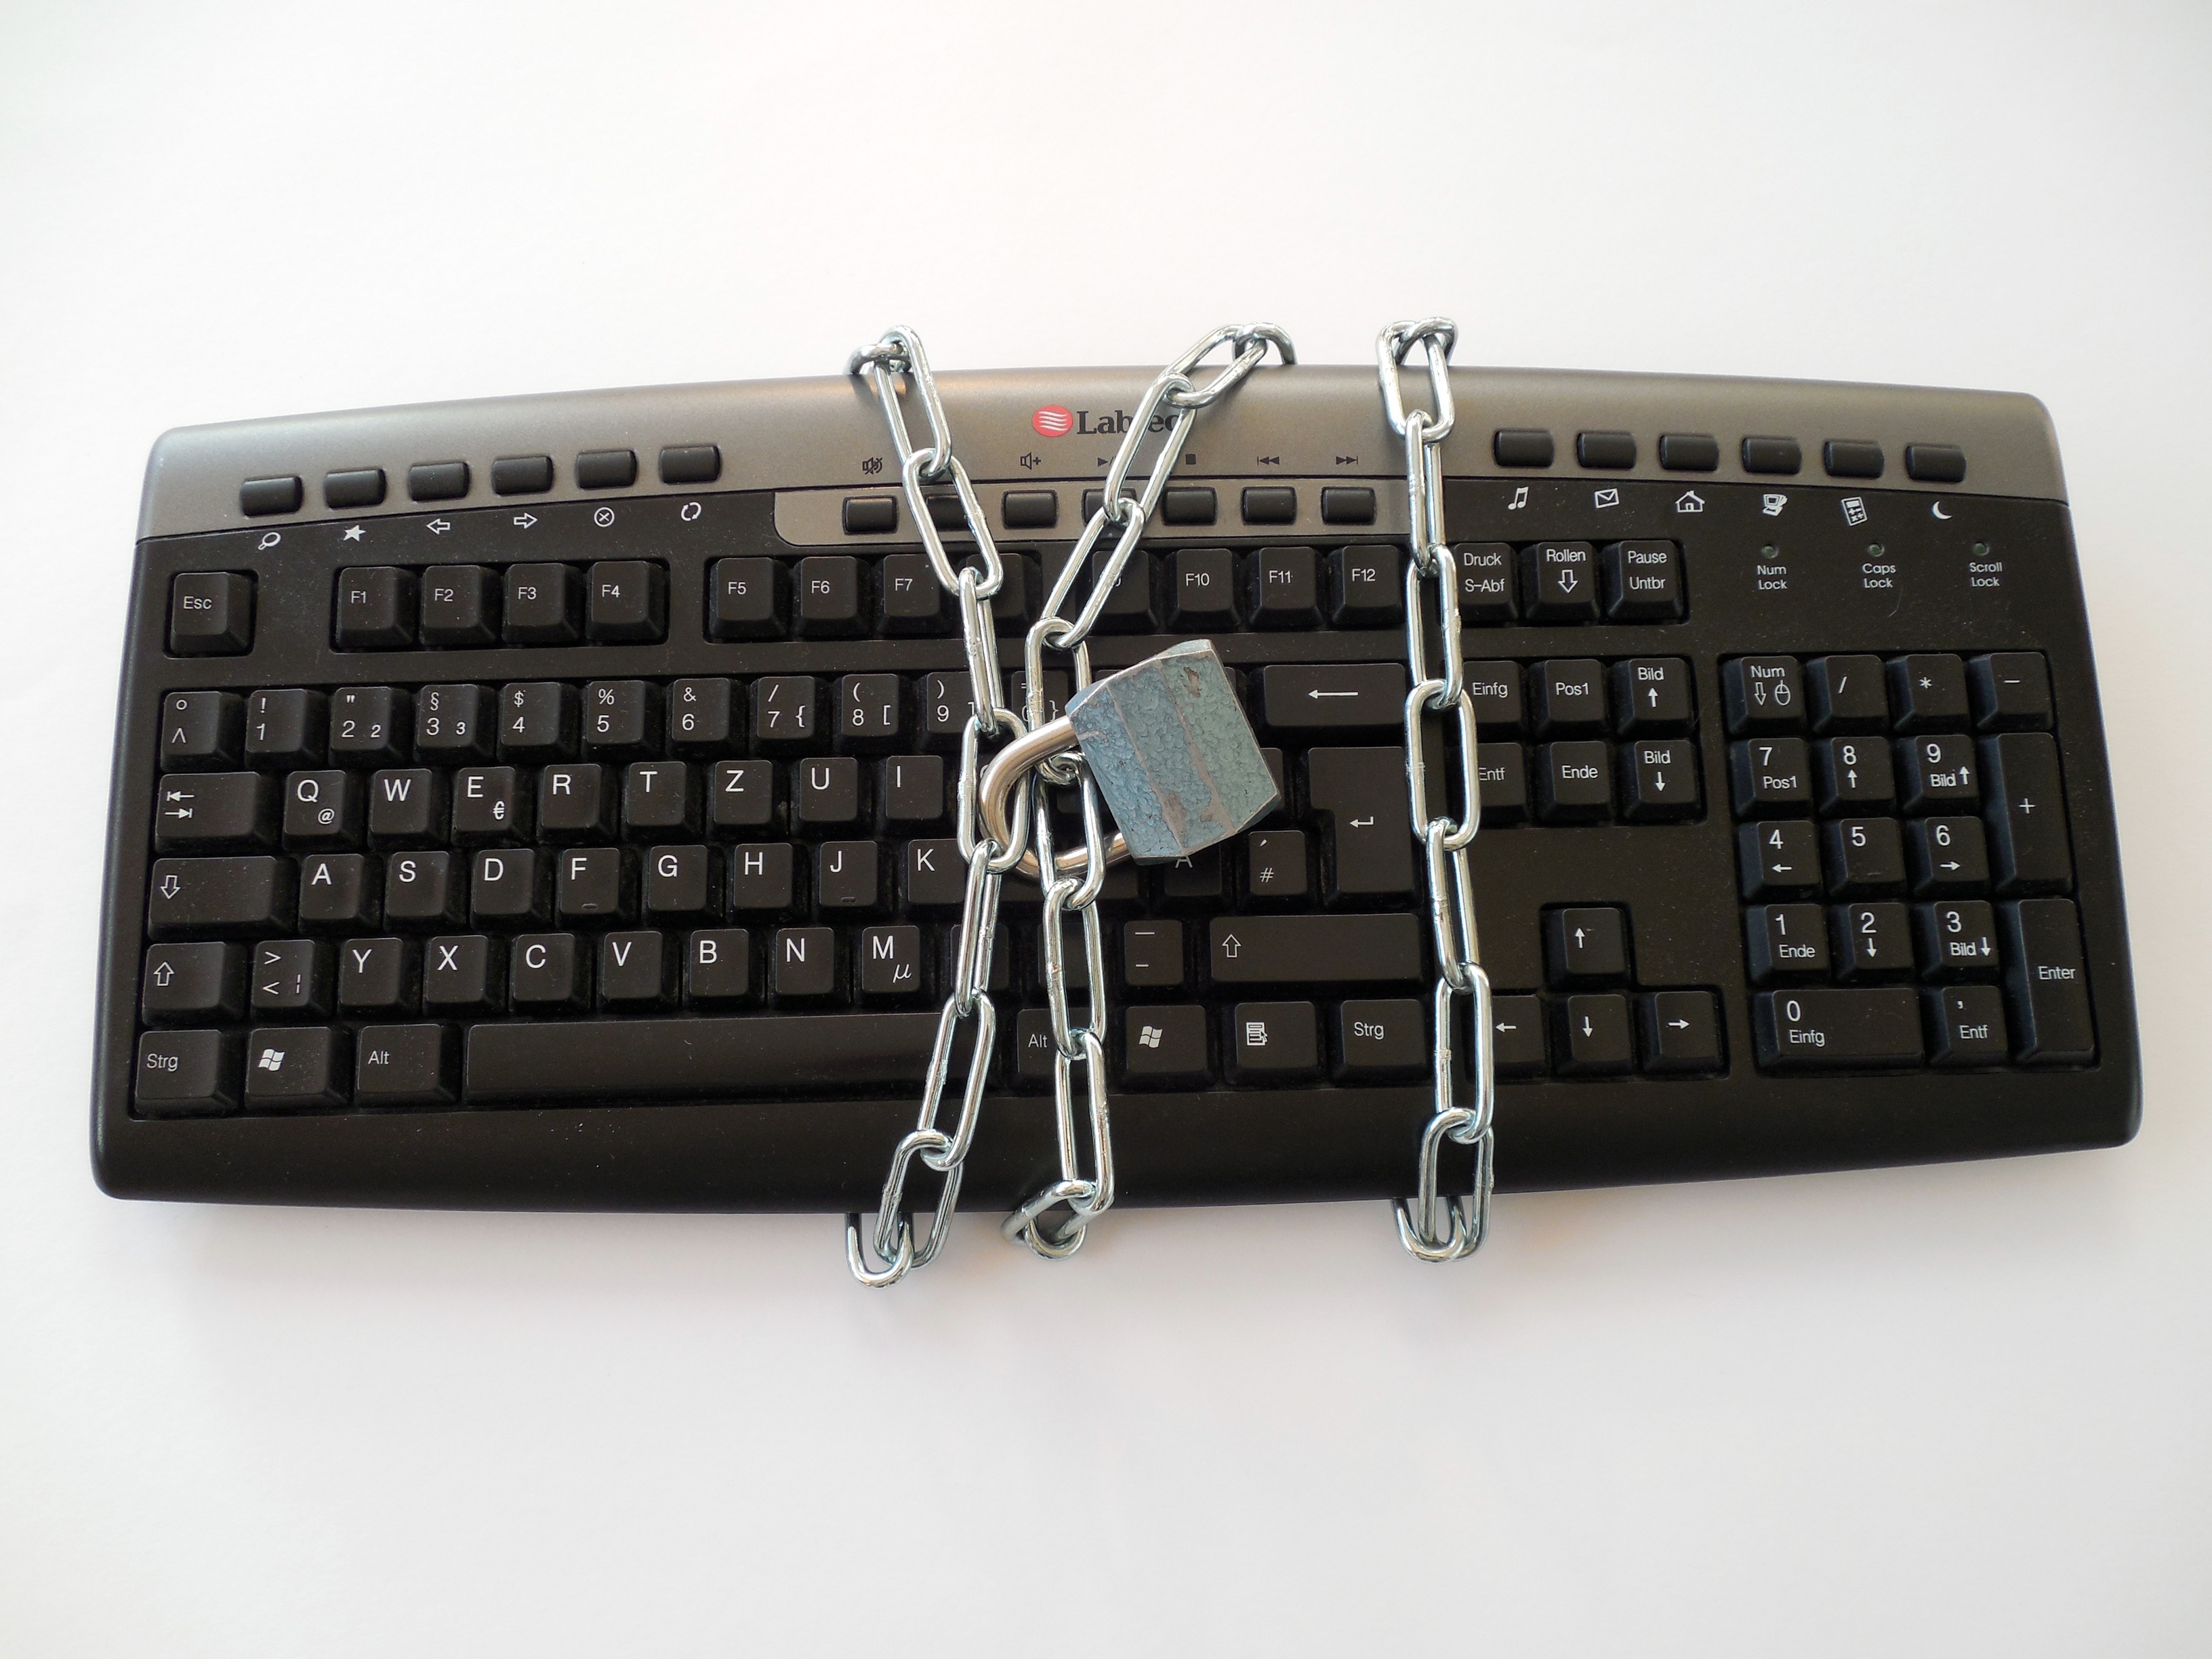
computer, keyboard, technology, chain, castle, security, padlock, font, locked, password, protect, access, multimedia, capping, sure, computer keyboard, data theft, privacy policy, numeric keypad, electronic device, computer hardware, musical keyboard, computer component, keyword, electronic keyboard, laptop replacement keyboard